PZL P.11

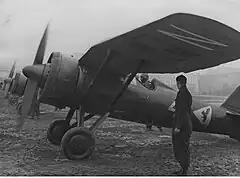
PZL P.11a aircraft

At the outbreak of the Second World War, on 1 September 1939, the Polish Air Force had 109 PZL P.11cs, 20 P.11as and 30 P.7as in combat units. A further 43 P.11c aircraft were in reserve or undergoing repairs. Only a third of P.11c were armed with four machine guns, the rest had only two, and even fewer had a radio. The P.11 were used in twelve escadrilles ("eskadra"), each with ten aircraft (two escadrilles constituted a squadron, in Polish: "dywizjon"). Two squadrons—four escadrilles—were in the Pursuit Brigade deployed around Warsaw, with the rest assigned to various armies. All of them took part in the 1939 defense of Poland. Apart from combat units, several P.11 aircraft, including a prototype P.11g, were used in improvised units at air bases.